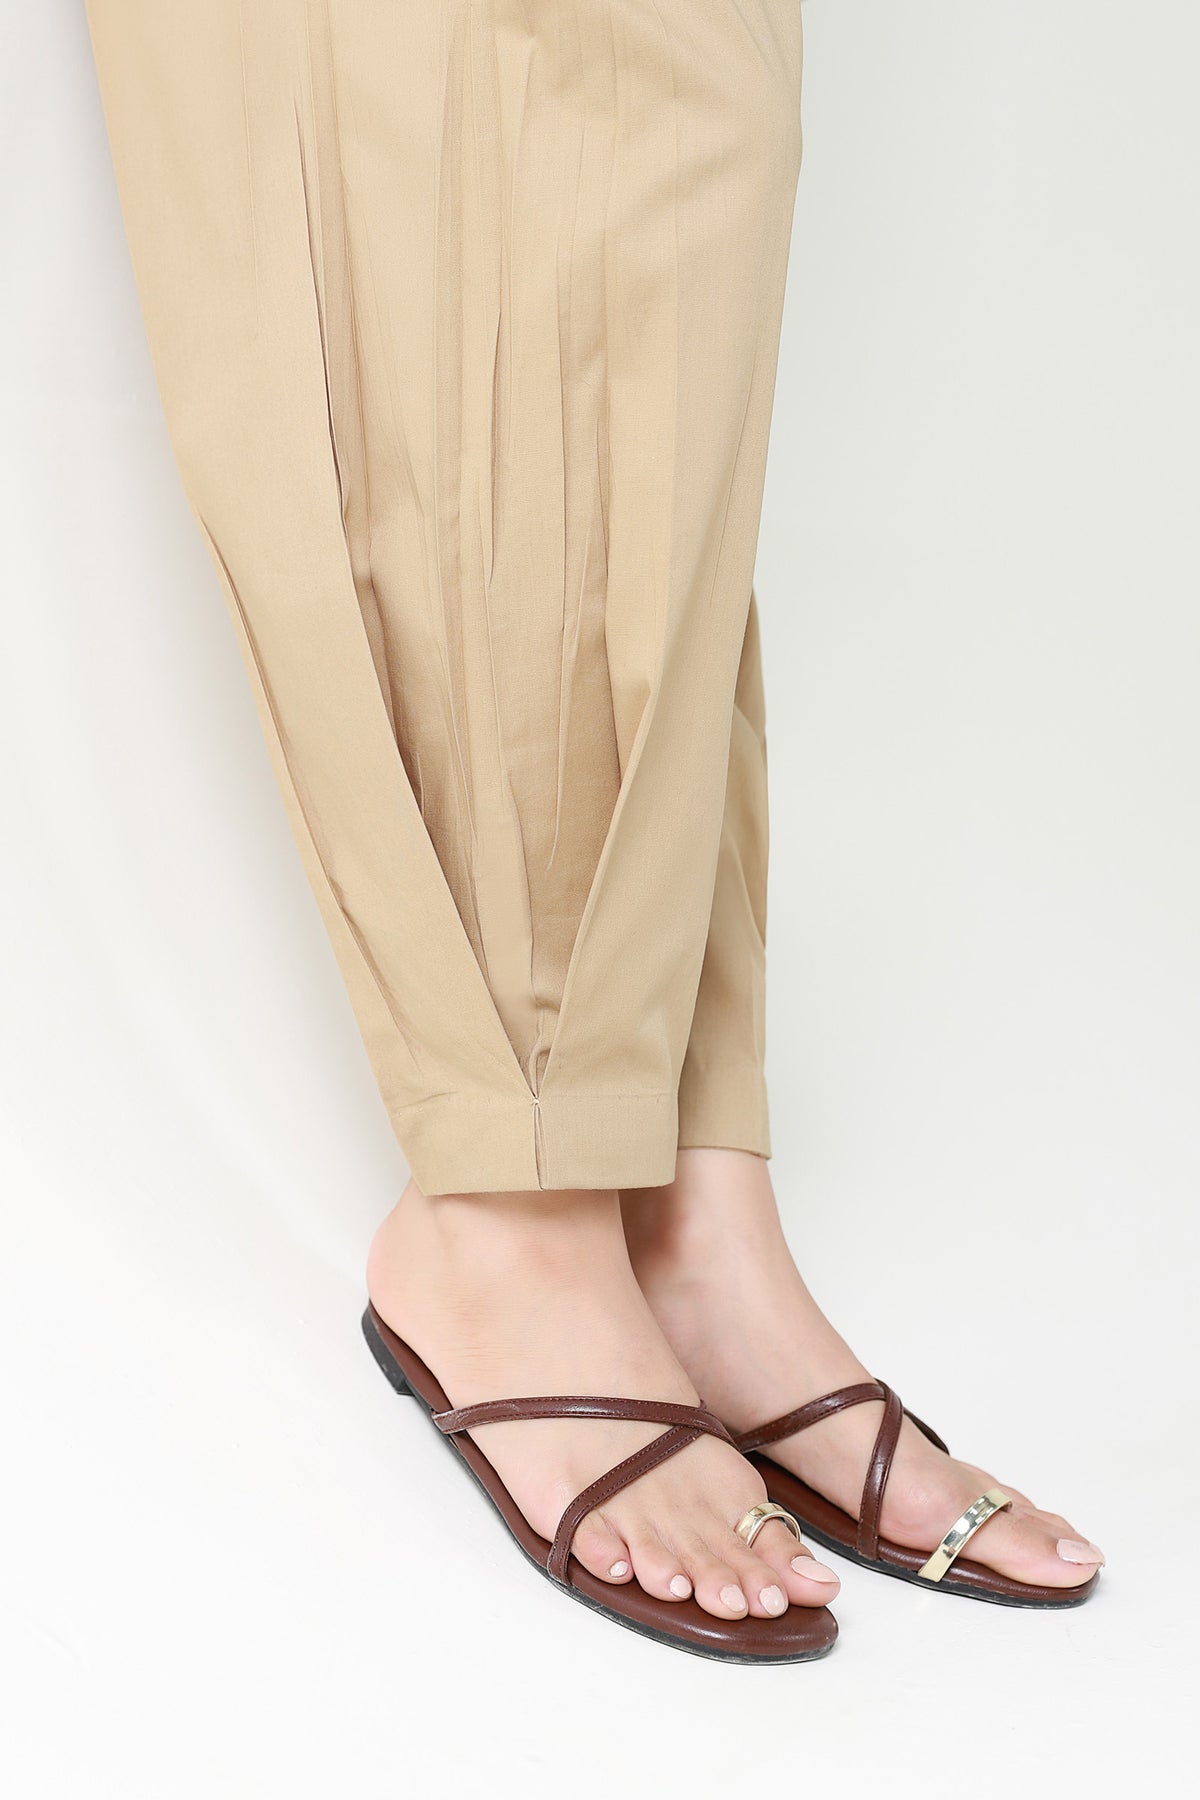
tan khan flat front pants